Sergei Polunin

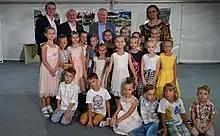
Polunin with Russian president Vladimir Putin and future students of the Sevastopol Academy of Choreography, 13 August 2019

Polunin and his company, Polunin Ink introduced three new productions of ballet in 2019. The first was "Rasputin", choreographed by Yuka Oishi and premiered in London Palladium in June; the show received generally negative reviews from London critics but was later successfully shown in cities such as Zurich and Tashkent. The second was on 26 August 2019, Polunin danced the role of Romeo in "Romeo and Juliet" choreographed by Johan Kobborg and with Alina Cojocaru as Juliet, in the Arena of Verona to over 10,000 members in the audience and to critical acclaim. As the year closed, the third production of Polunin Ink, "Little Red and the Wolf", choreographed by Ross Freddie Ray, music composed by Kirill Richter, and performed by Sergei Polunin, Laura Fernandez-Gromova, Johan Kobborg and premiered in Zaryadye Concert Hall, Moscow on 29 and 30 December 2019. In 2019, he also performed in Dubai, Israel, Munich, and Shanghai. Noteworthy was the performance on 7 September 2019 when he was invited to dance at the ancient Buddhist temple Ninna-ji in Kyoto, Japan. Branded as the "Encounter of the East and the West", efforts were put into illustrating the theme with artists from Europe and Asia performing on the stage. Polunin's outfit was a carefully crafted kimono specially designed and made by artist Kamida Kazumak and with the calligraphy of the "Heart Sutra", which teaches the illusion of the phenomenal world, written on the outfit by calligrapher, Tomoko Kawao. The performance was later broadcast nationwide in Japan.